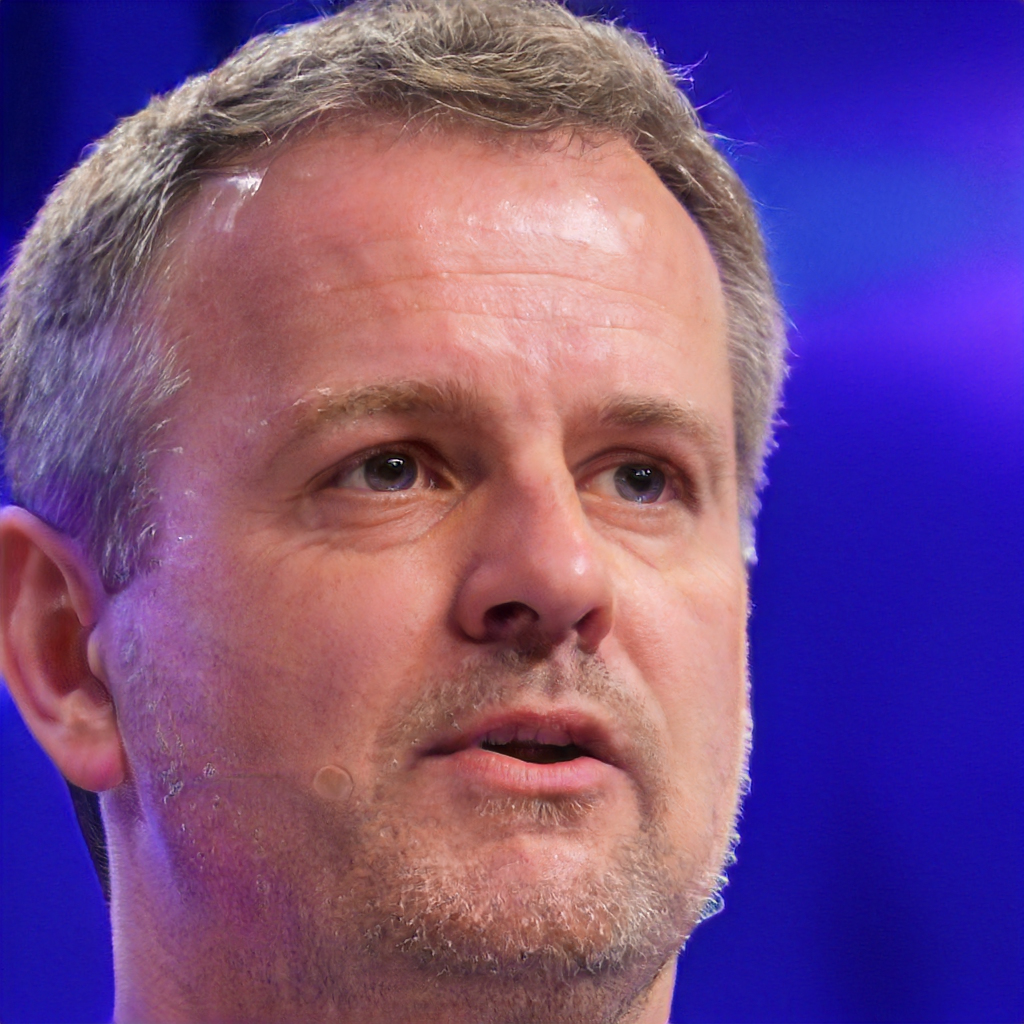
Gender: Male